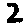
Label: 2